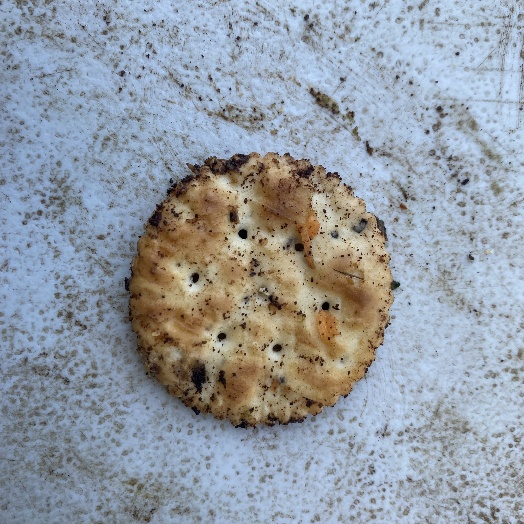
Label: Food Organics